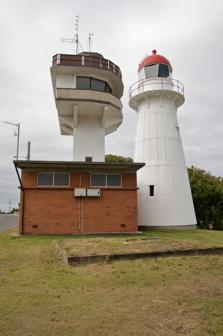
Building: New Caloundra Light
Country: Australia
Year built: 1967
Lighthouse New Caloundra Light Old Caloundra Light on the right, New Caloundra Light on the left, 2008 Location Caloundra Queensland Australia Coordinates 26°48′05.63″S 153°08′14.67″E / 26.8015639°S 153.1374083°E / -26.8015639; 153.1374083 Tower Constructed 1967 Construction concrete tower Automated 1968 Height 46 feet (14 m) Shape square tower supporting D-shaped observation room, lantern on roof Markings white tower Heritage listed on the Queensland Heritage Register Light First lit 1968 Deactivated 1992 Focal height 52 metres (171 ft) Range 24 nautical miles (44 km; 28 mi) Characteristic Fl (2) W 10s. New Caloundra Light , also known as New Caloundra Head Light , is an inactive lighthouse located in Caloundra on the Sunshine Coast in South East Queensland , Australia . It stands on Canberra Terrace near downtown Caloundra. The lighthouse was active from 1968 to 1992. It has a unique design resembling an airport control tower , the only surviving example of a lighthouse of this design in Australia. History Old Caloundra Light had stood on Canberra Terrace since its construction in 1896, marking the entrance to the North West Channel, a deep water channel into Moreton Bay and the Port of Brisbane . Changes in the shipping industry in the 1960s caused an increase in large container ships, which made the channel even more important. In May 1966 permission was granted for the construction of a modern structure comprising a combined lighthouse, signal station and radar station. The New Caloundra Light was erected in 1967, and was the second of a group of seven concrete towers erected between 1964 and 1979. By order of construction the lights were Cape Capricorn Light , New Caloundra Light, Point Danger Light , New Burnett Heads Light , Fitzroy Island Light , Point Cartwright Light and Archer Point Light . The light source was two stacks of sealed beam lamps, installed on a revolving table. It had red and green sectors. While the light itself was fully automatic, the station was staffed due to the signal station. Four houses were constructed outside the station to accommodate the staff. The tower was constructed right next to the old lighthouse. By 1968 it became fully operational and the old lighthouse was deactivated. In 1970 the old lighthouse was relocated to avoid demolition. The lighthouse had a short lifespan as a coastal light. By 1978 the buildings in Caloundra had grown in height, obscuring it from some angles. In 1978 Point Cartwright Light was constructed, and the New Caloundra Light was downgraded to a harbour light. The harbour light remained there until 1992, when it was moved to Wickham Point, together with a radar/microwave link replacing the signal station, and the station was destaffed. New Caloundra Light remained as backup, until it was finally shut off in 1997. The lighthouse's last display had a light characteristic of two white flashes every ten seconds (Fl.G(2).W. 10s). The light was a 1,000,000 cd , 200 Watt , sealed beam array fed from Mains electricity with a battery backup, visible for 24 nautical miles (44 km; 28 mi). It was displayed at a focal height of 52 metres (171 ft). Structure The lighthouse structure, totaling 14 metres (46 ft) in height, is quite unique, resembling an airport control tower . It comprises a square tower carrying a semicircular D-shaped observation room, with the rounded side facing east, and a lantern room is mounted on the roof of the observation room. While a similar structure was constructed at Lytton Hill, in Lytton, Queensland , serving as an observation tower, it was demolished in the 1990s, leaving the New Caloundra Light as the only surviving example of this design. The tower base measures 2.7 metres (8 ft 10 in). The entrance is from the western side, and a spiral concrete staircase leads to the observation room. The stairs have a steel tubular handrail , and circle a service duct. One rectangular window is set in each of the four sides of the base, aligned with the staircase. Cantilevered reinforced concrete beams angle from the base to support the floor of the observation room. The observation room features windows on all sides. The eastern rounded side features a continuous band of windows, while the straight western side features four individual ones. The room includes an enclosed toilet in the northwest corner and central pillar with cavities linking to the roof level. A door in the southwest corner leads to a narrow balcony that wraps around the rounded part of the room. The balcony has a concrete floor and a balustrade covered in asbestos cement sheeting rendered with pebbledash on the exterior face. A steel ladder with safety grille on the northwest end leads to the flat roof. The roof is surrounded with a balustrade with fibre cement panels. The concrete constructed lantern room is located at the centre of the roof. It is a circular room with a flat concrete roof, wider at the roof than at the base. Trapezoidal steel frame window panes are set on the eastern side, the side facing the sea. The lantern can be accessed via a door on the southwest. A ladder on the northwest allows access to the roof of the lantern room, where radar and radio equipment is mounted. Another related structure is an orange brick generator shed just south of the lighthouse. It was built in 1967–1968 together with the lighthouse. Windows are set high on the wall, with a projecting brick window sill below. An overhanging concrete roof forms a narrow awning . Entrance to the structure is on the northern side. The inside is composed of two rooms, a larger generator room and a smaller room in the northwest with an internal door. Site operation and visiting The site of the lighthouse is accessible, but the tower was originally closed to the public. In 2011, the Friends of the Caloundra Lighthouses applied for a license from the Sunshine Coast Regional Council to allow visits to the 1968 signal station and lighthouse. As of July 2012 [update] , the tower can be visited by contacting the Friends of the Caloundra Lighthouses. See also Queensland portal Engineering portal List of lighthouses in Australia Notes